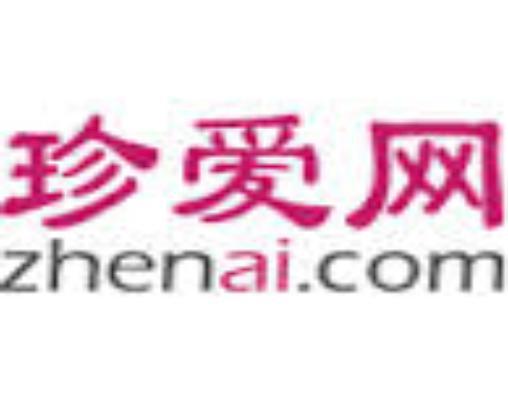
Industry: Leisure